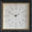
Label: clock